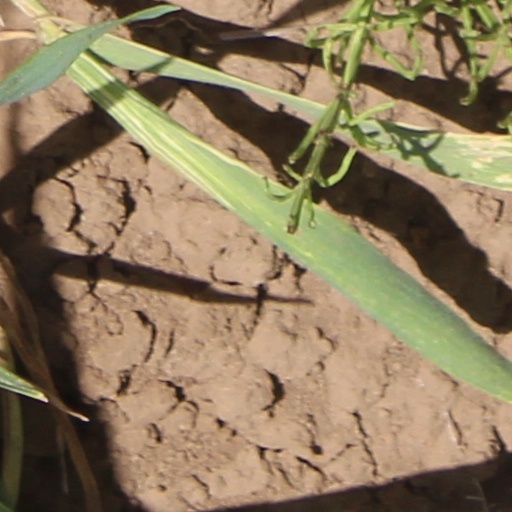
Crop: wheat